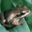
Label: frog